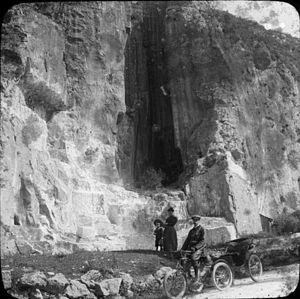
Carrière de Saint-Béat (Haute-Garonne) - Bibliothèque municipale de Toulouse, TRU C 473
Le marbre de Saint-Béat est un marbre qui provient des carrières situées en France région Midi-Pyrénées département de la Haute-Garonne sur les communes de Saint-Béat et de Lez dans le massif des Pyrénées.